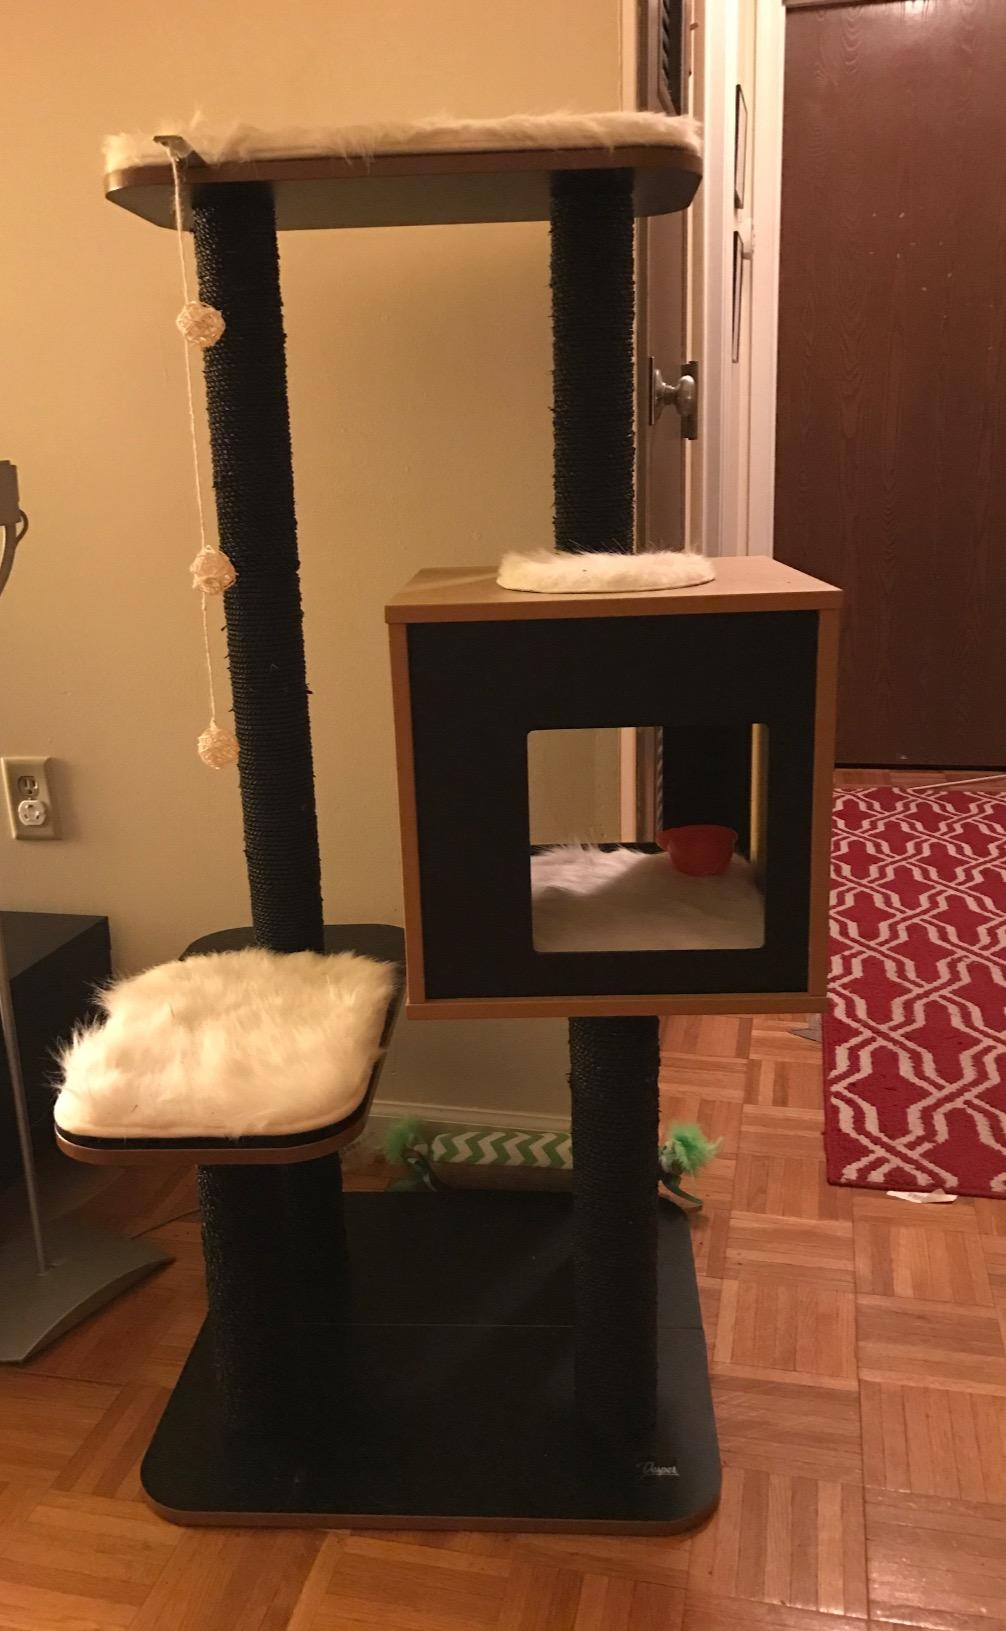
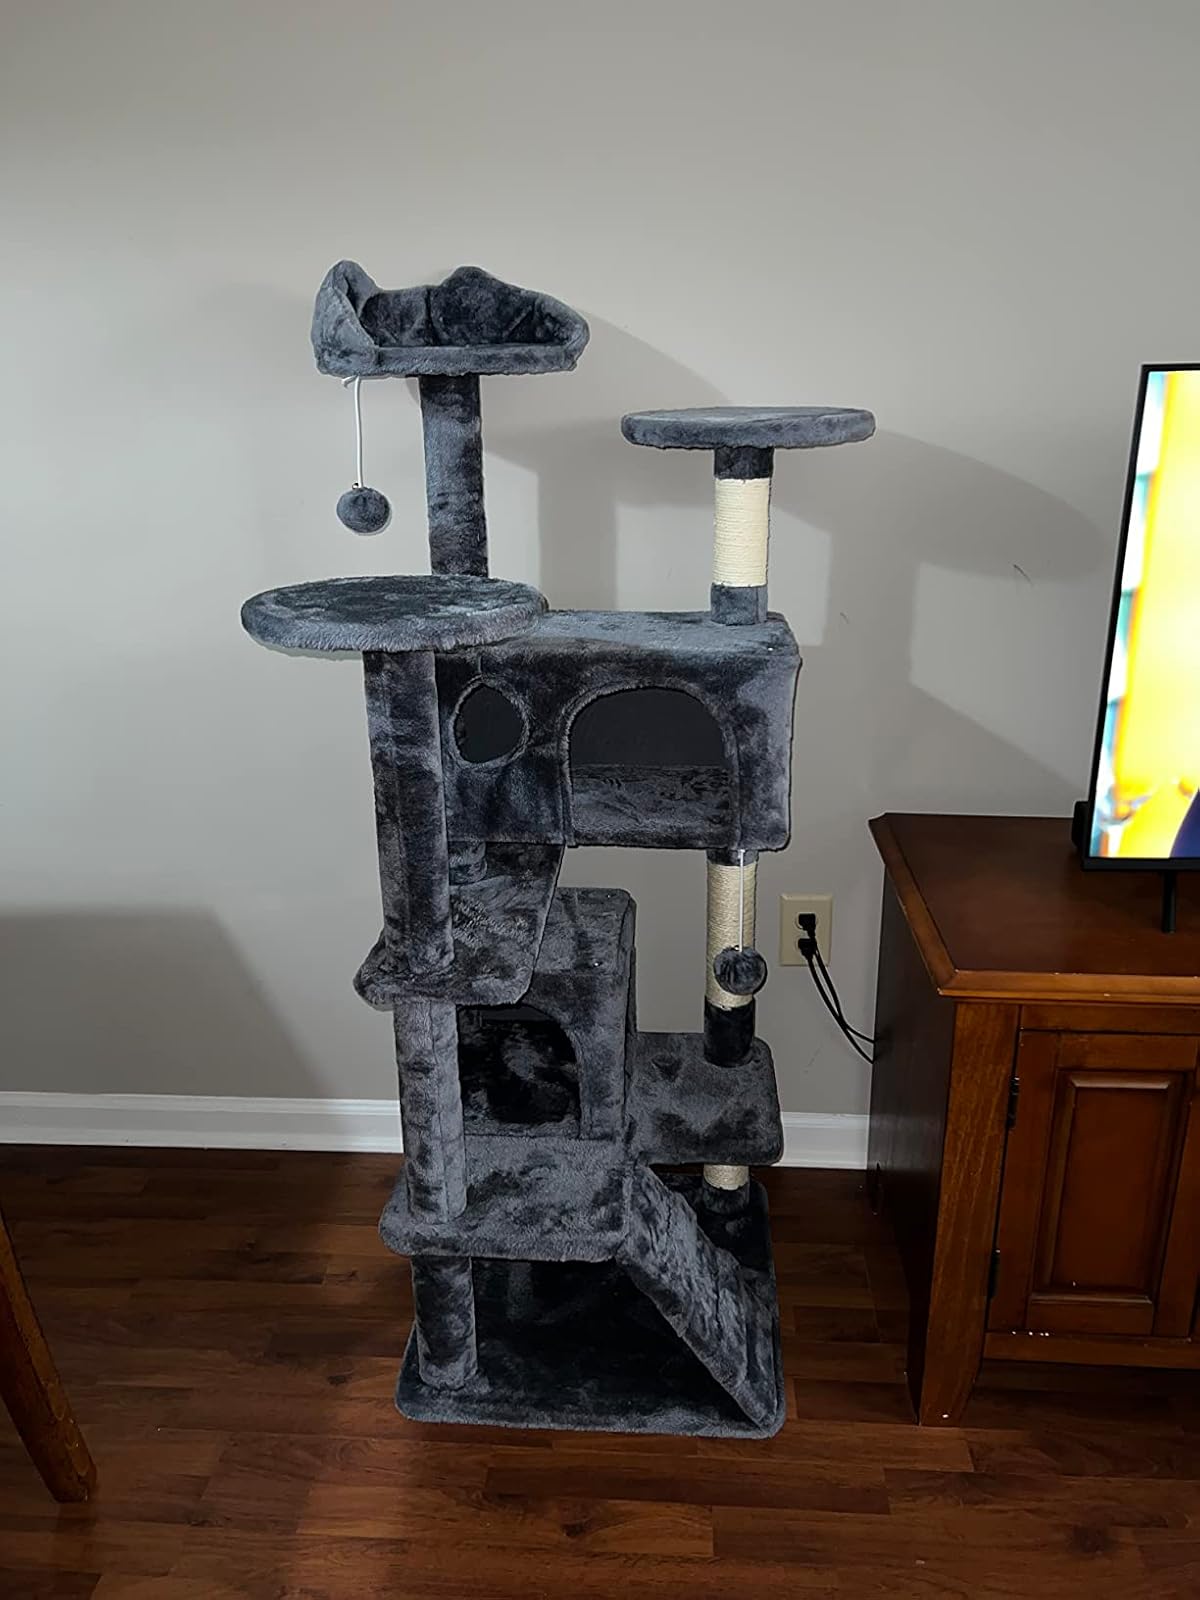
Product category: items_cat tree
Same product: no